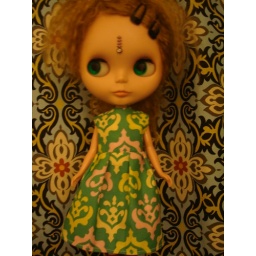
New dress made with Free Spirit by Heather Bailey fabric! and new bathroom curtain.